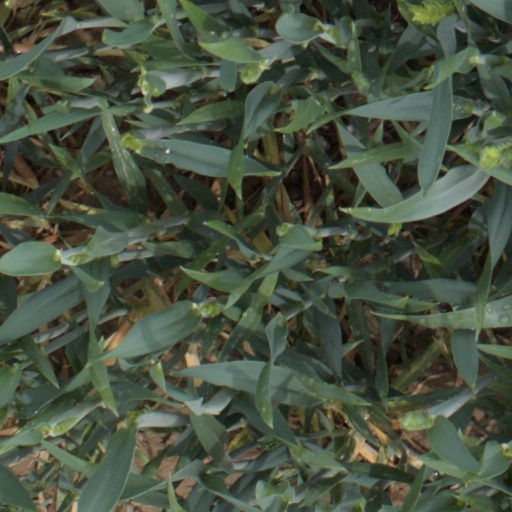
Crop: wheat